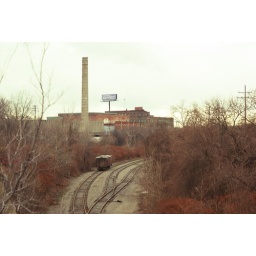
Jeff and I spent the day walking along the tracks near train avenue. we made a stop at the fun wall.